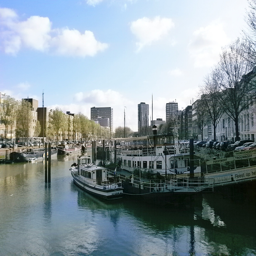
the canals make for a pleasant stroll